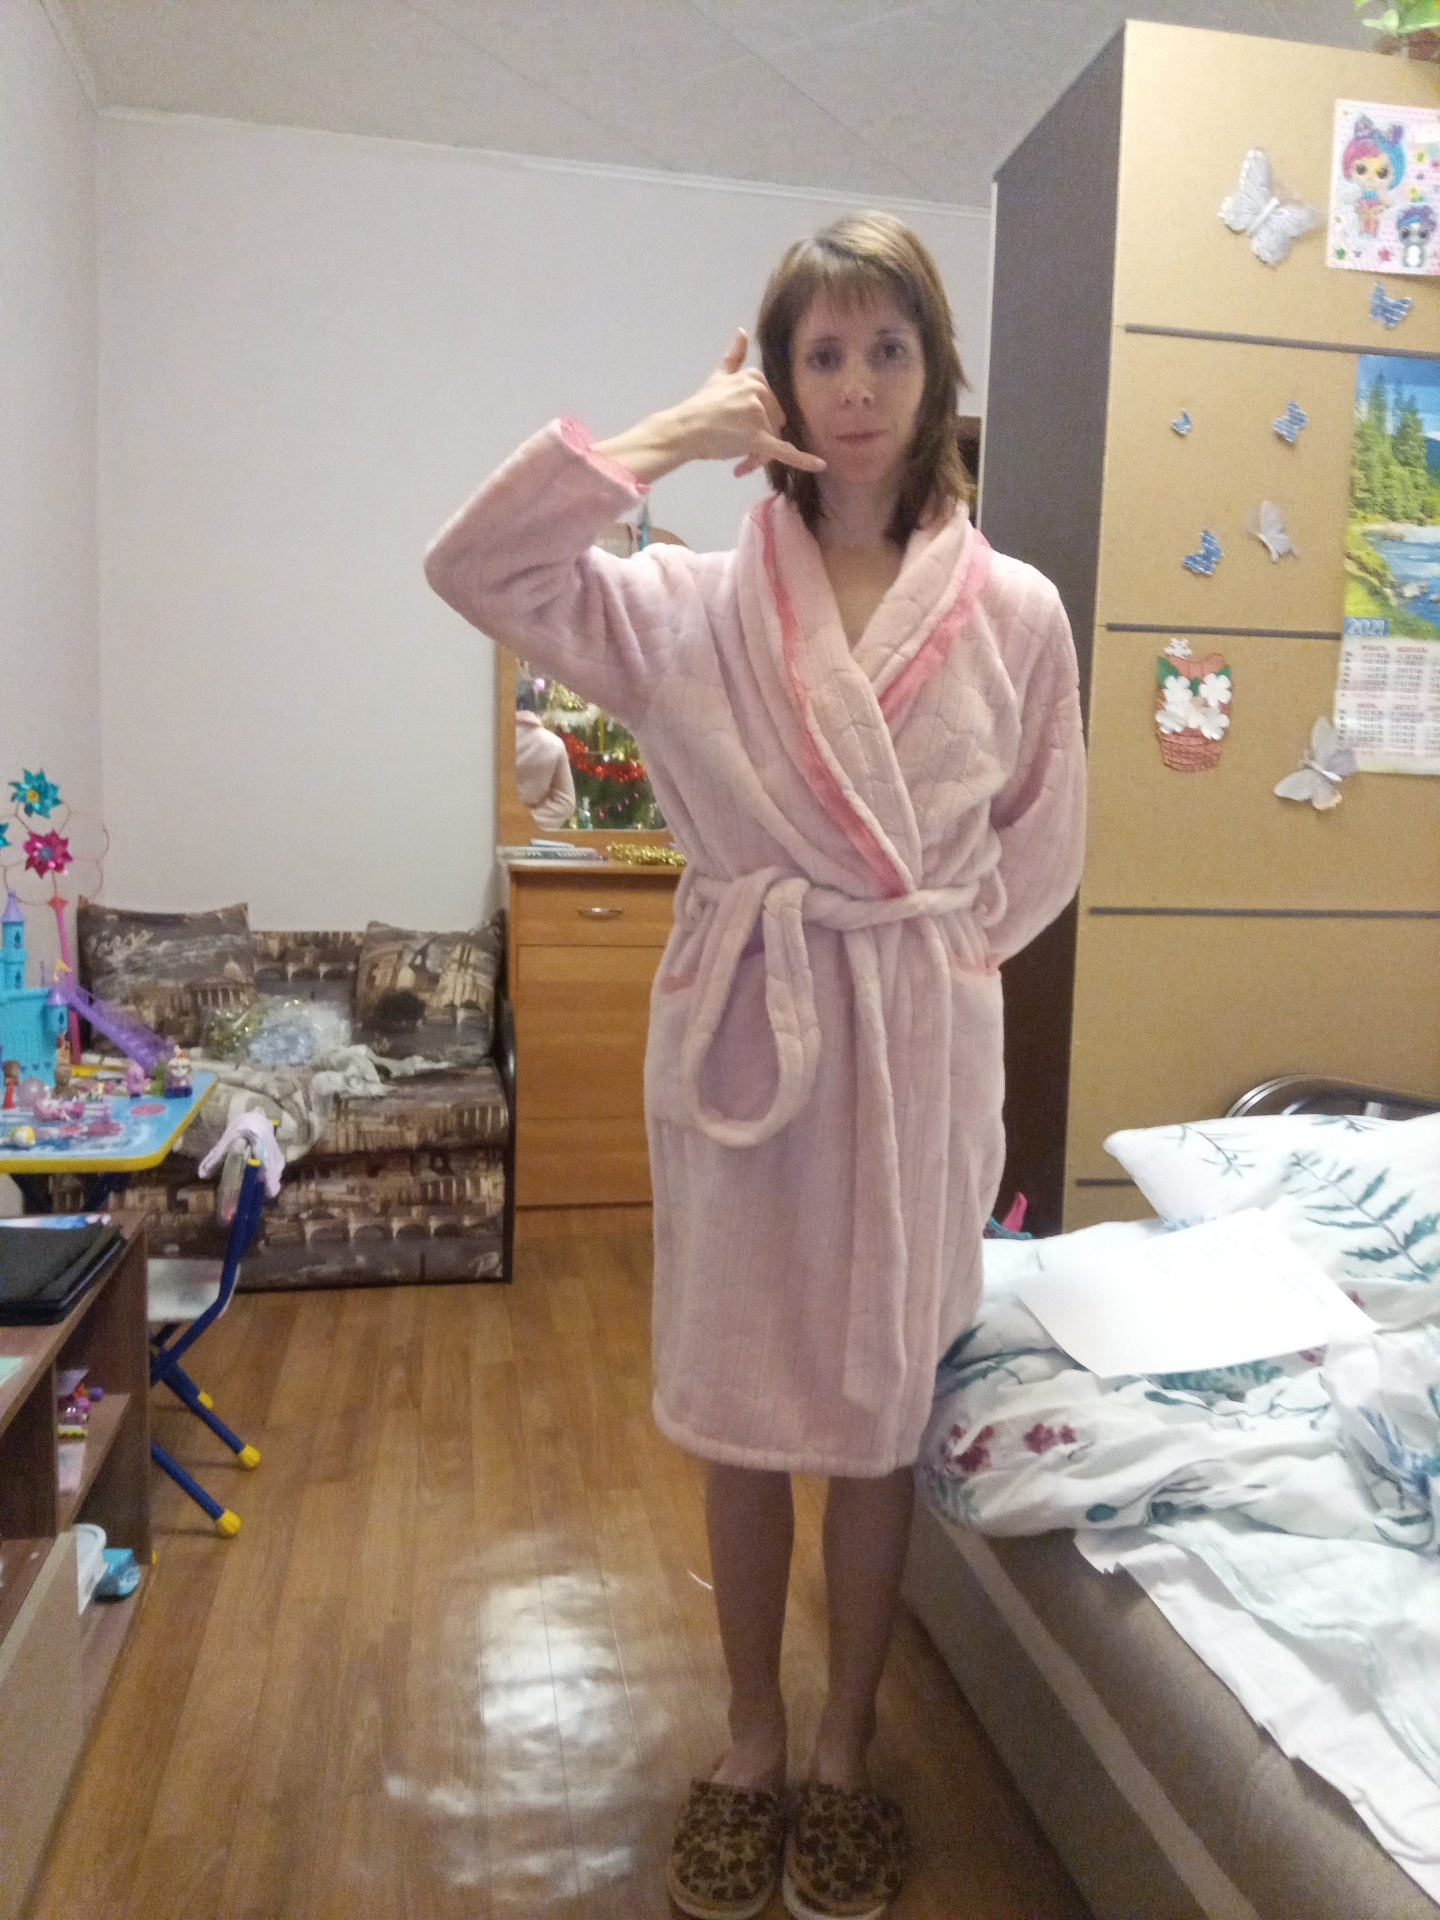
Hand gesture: call